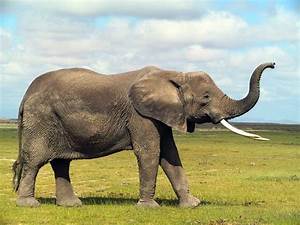
Label: elephant